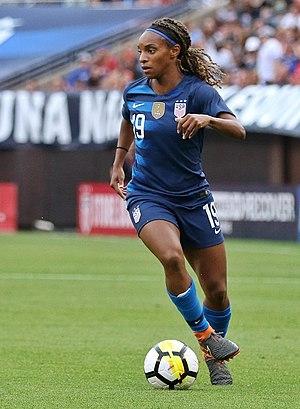
Crystal Dunn est une footballeuse internationale américaine née le 3 juillet 1992 à New Hyde Park. Elle commence sa carrière au poste de défenseur, avant de se reconvertir comme attaquante.